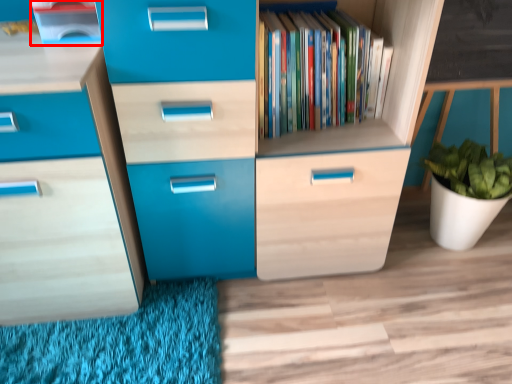
Question: From the image's perspective, where is cabinetry (annotated by the red box) located relative to shelf? Select from the following
(A) above
(B) below
Answer: A